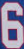
Number: 6